Once Upon a Time (2017 Chinese film)

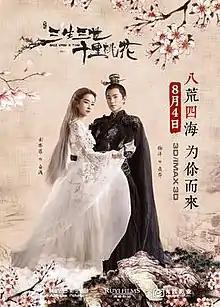
Official poster

Once Upon a Time is a Chinese romantic drama fantasy film produced by Alibaba Pictures and directed by Zhao Xiaoding and Anthony LaMolinara. It is based on the fantasy novel "Three Lives Three Worlds, Ten Miles Peach Blossoms", also known as "To the Sky Kingdom", by TangQi Gongzi. The film stars Liu Yifei and Yang Yang. Originally slated to be released in China on 21 July 2017, the film's release date was later pushed back to 3 August 2017.